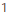
Number: 1